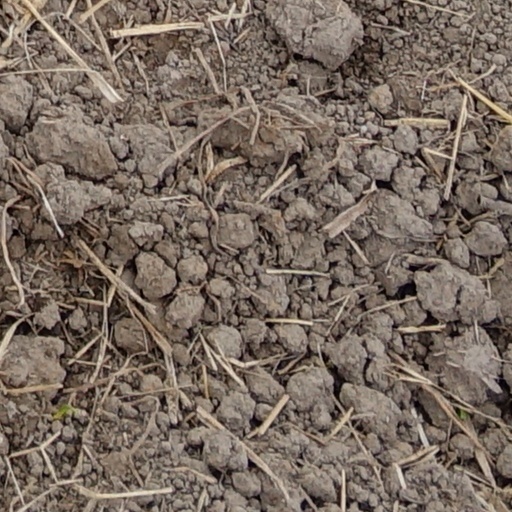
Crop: wheat